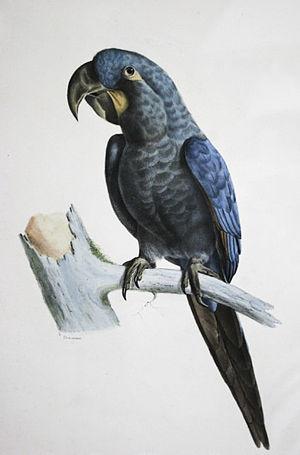
L'Ara glauque, tout comme l'Ara hyacinthe et l'Ara de Lear, appartient au genre Anodorhynchus.